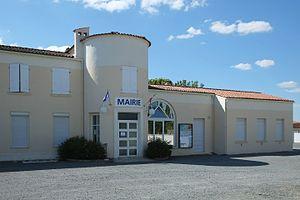
Mairie Chambon Charente-Maritime france
Chambon est une commune du Sud-Ouest de la France située dans le département de la Charente-Maritime.